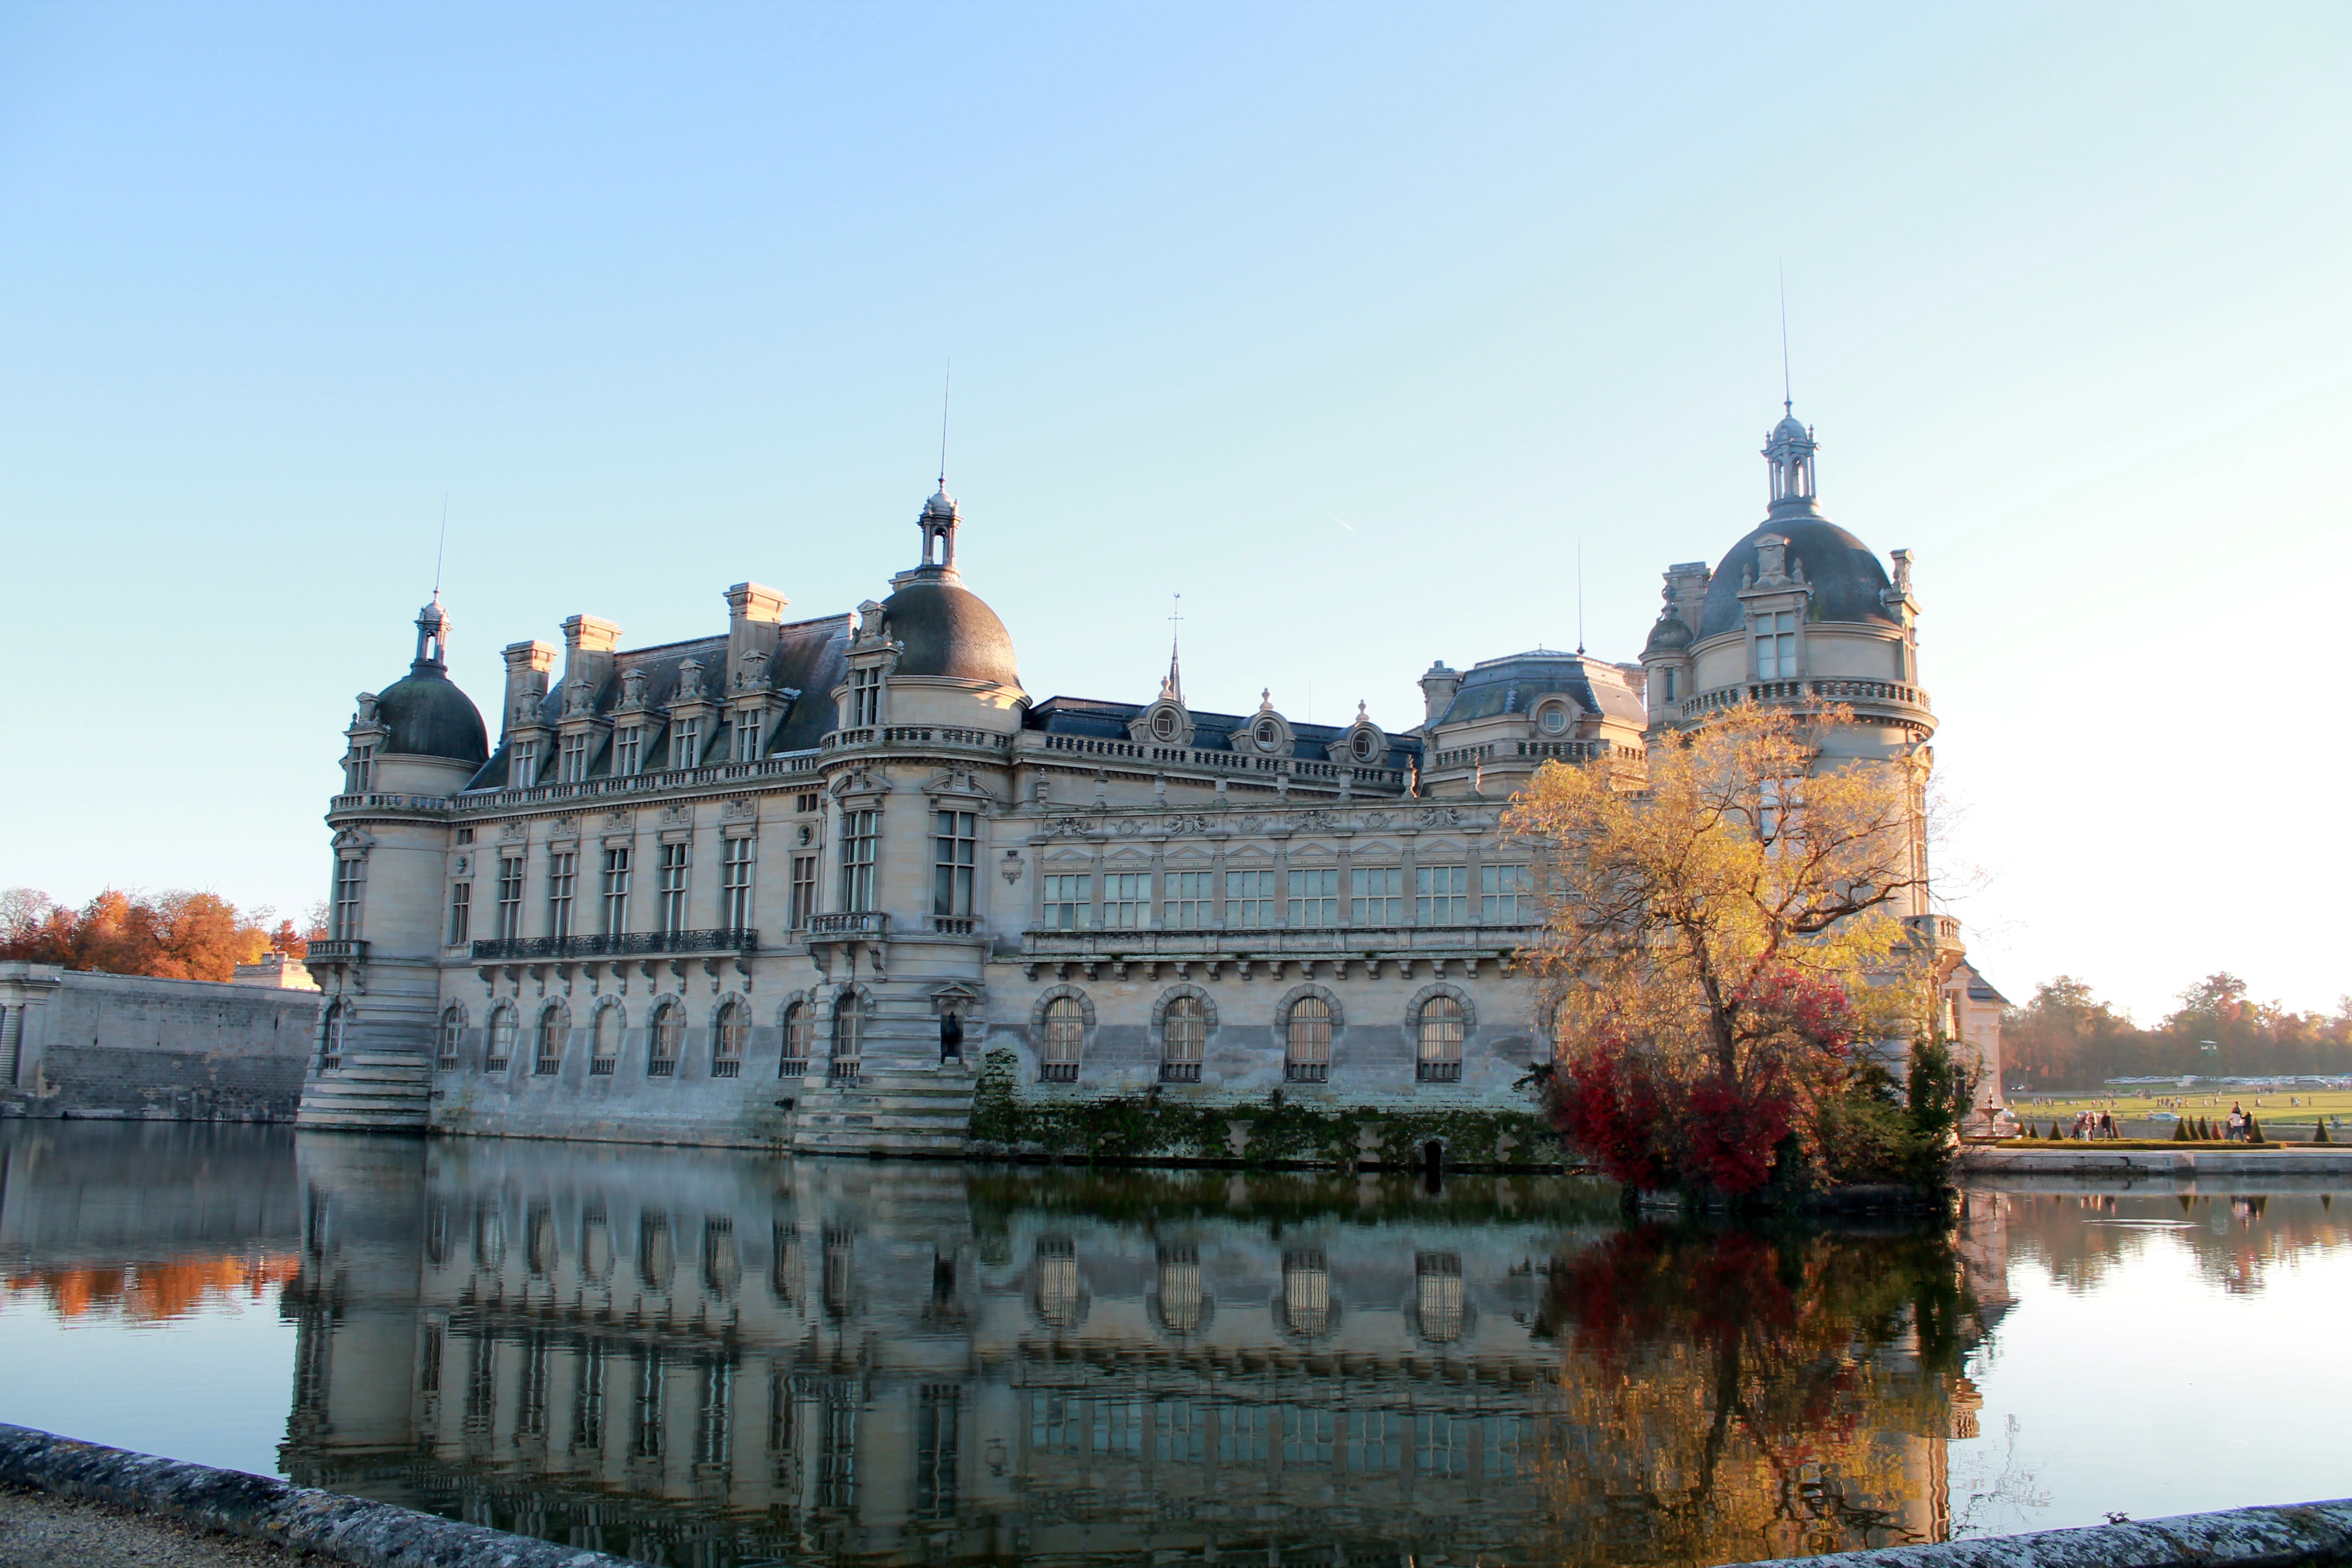
landscape, nature, fall, lake, building, chateau, palace, monument, cityscape, france, reflection, castle, landmark, tourism, temple, picardie, unesco world heritage site, chantilly, historic site, chateau de chantilly